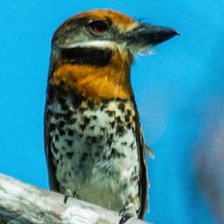
Species: BARRED PUFFBIRD
Scientific name: NYSTALUS RADIATUS